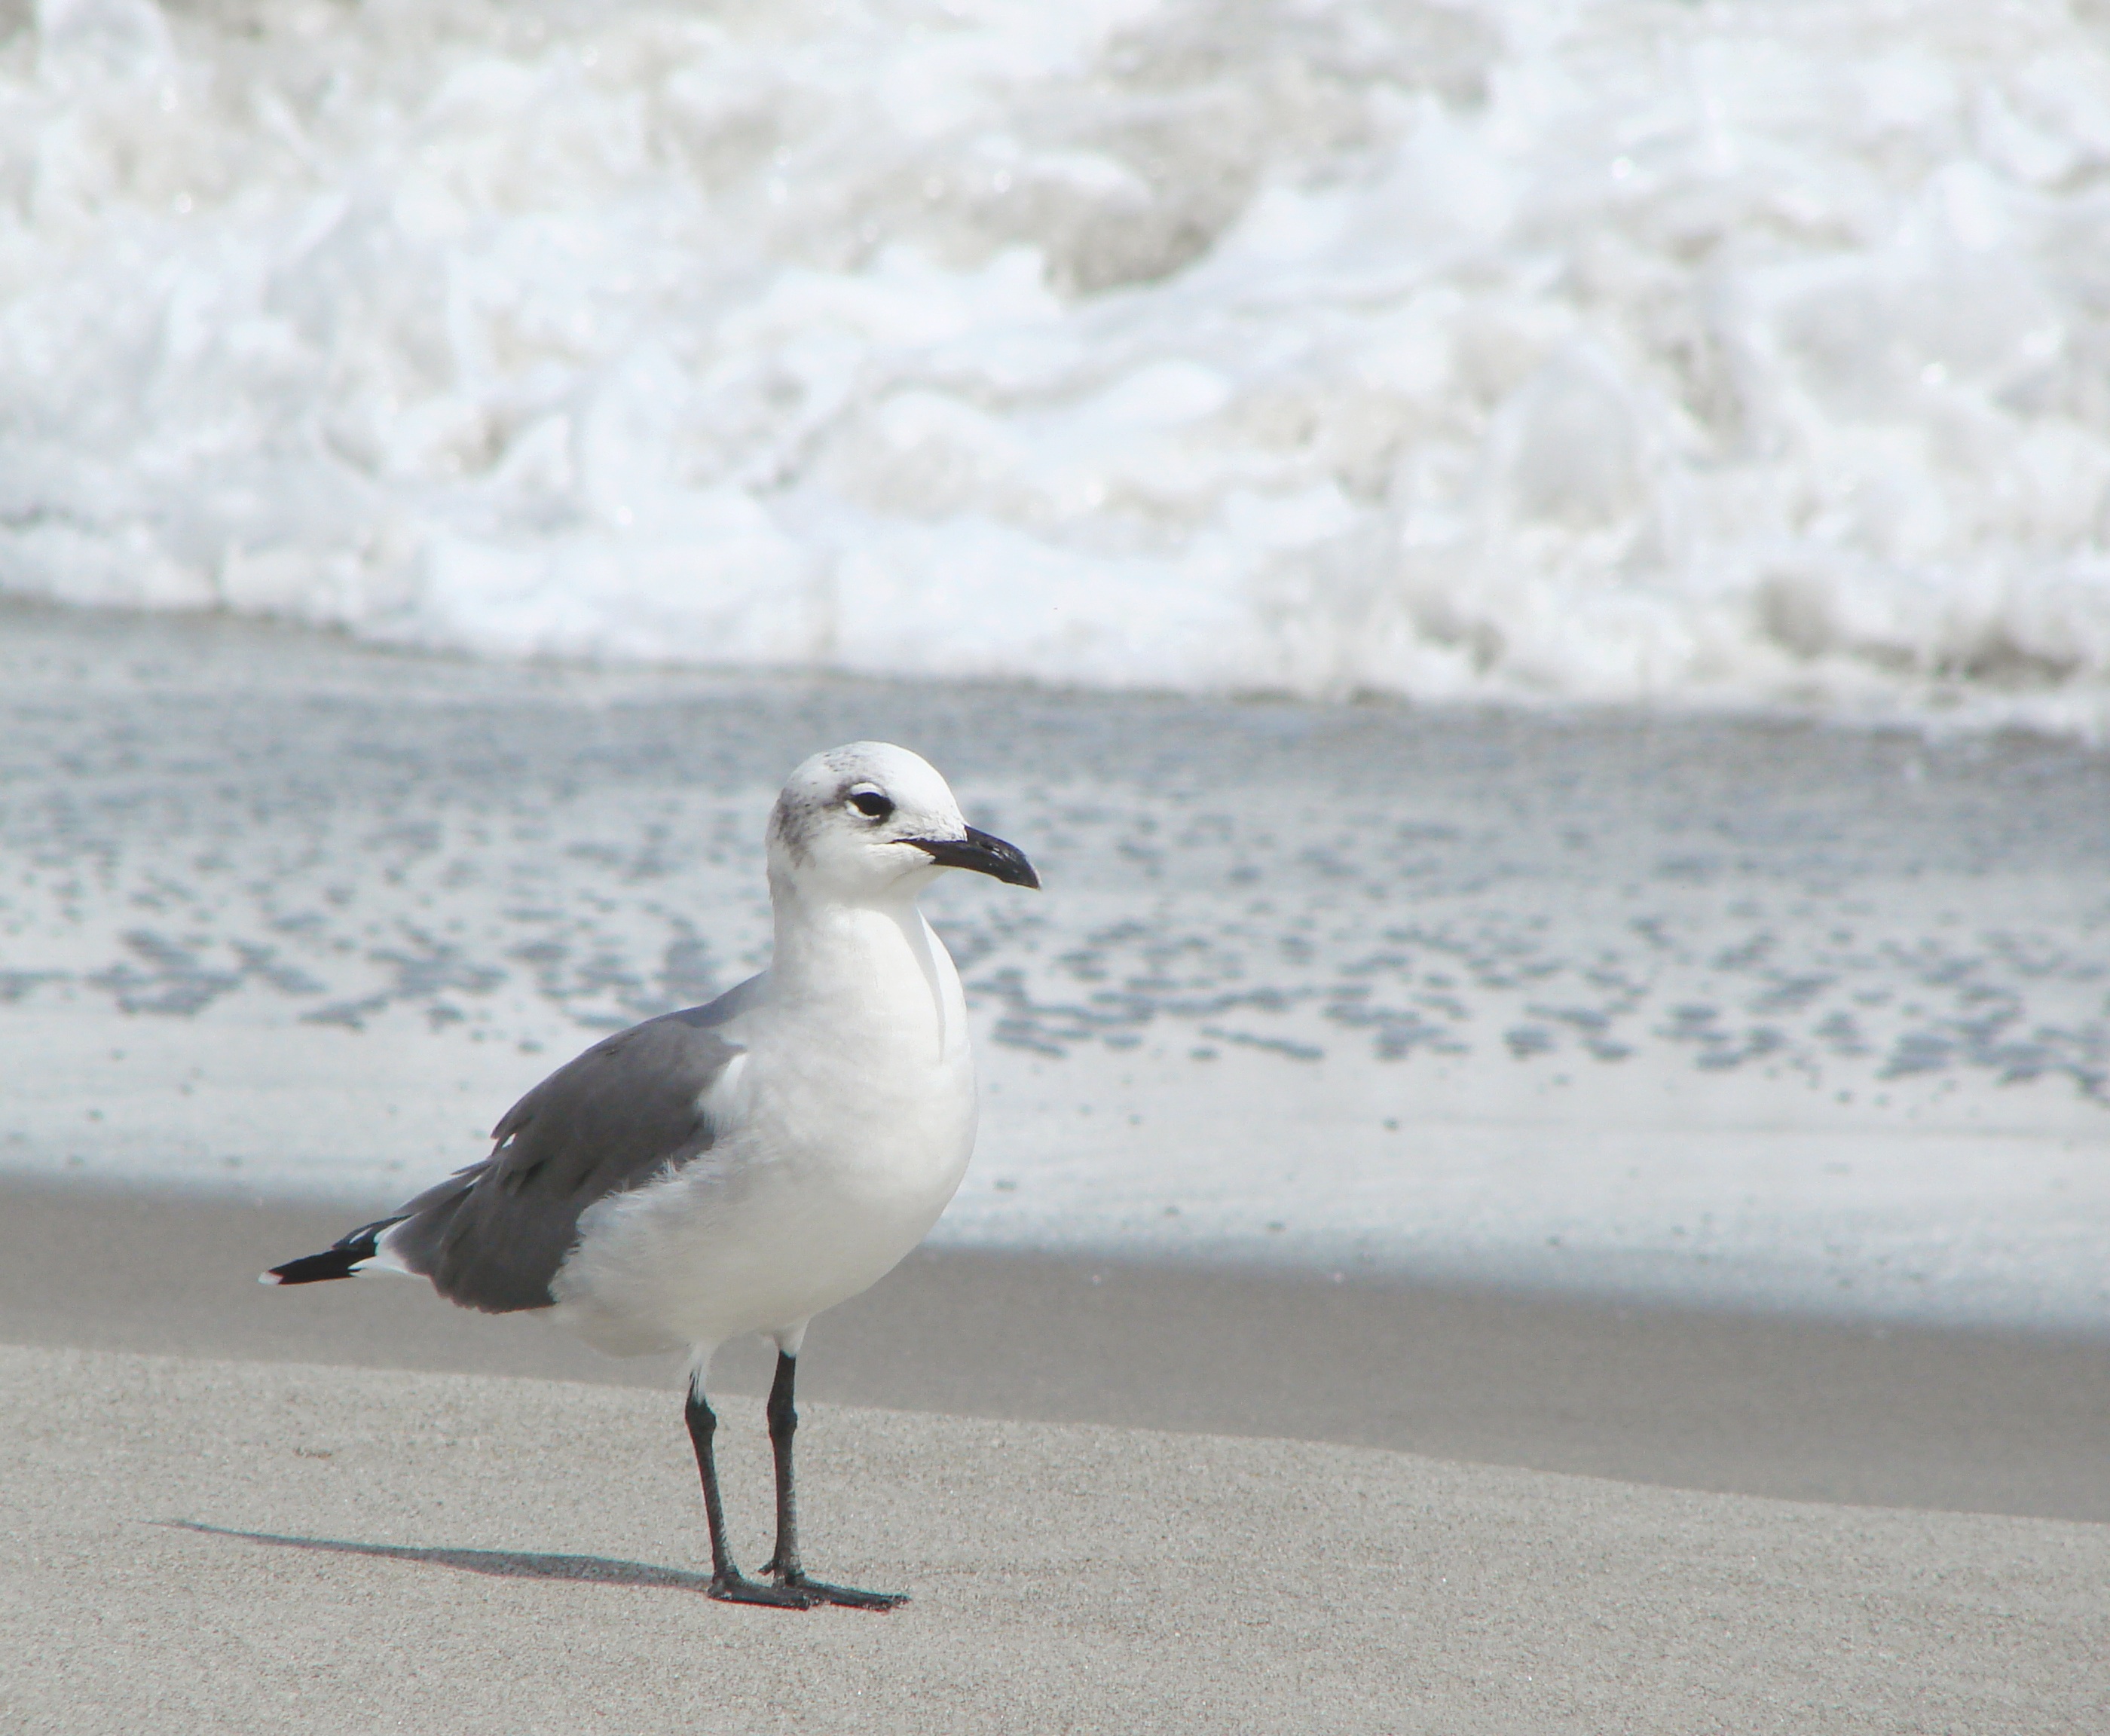
sea, sand, bird, white, seabird, wildlife, gull, beak, fauna, vertebrate, shorebird, charadriiformes, european herring gull